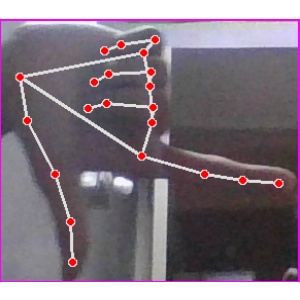
अक्षर: ख